Kirtland Air Force Base

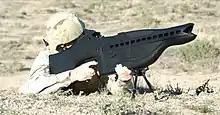
Personnel Halting and Stimulation Response (PHaSR), a rifle-sized laser dazzler

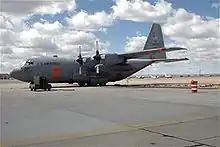
A MAFFS-capable C-130 sits on a ramp at Kirtland Air Force Base, N.M. The MAFFS unit is deployed to Kirtland to lend air support to wildfires in West Texas.

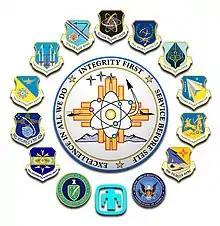
Team Kirtland

Units marked GSU are Geographically Separate Units, which although based at Kirtland, are subordinate to a parent unit based at another location.